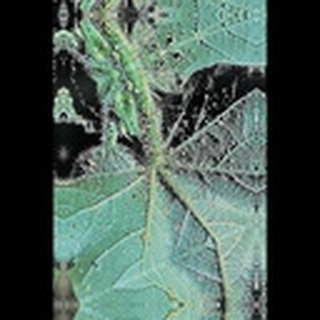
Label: cotton_aphids